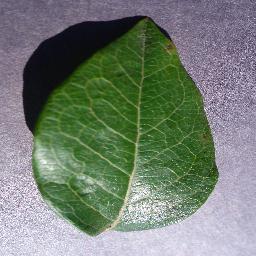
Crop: blueberry
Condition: healthy